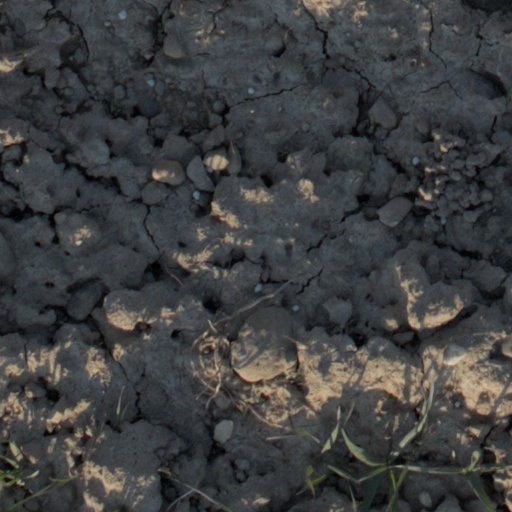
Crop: wheat